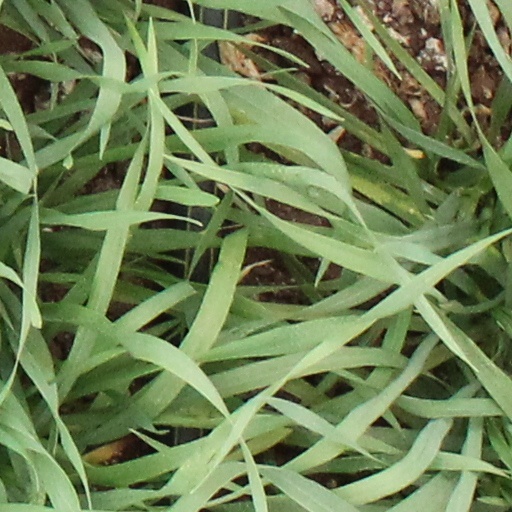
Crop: wheat